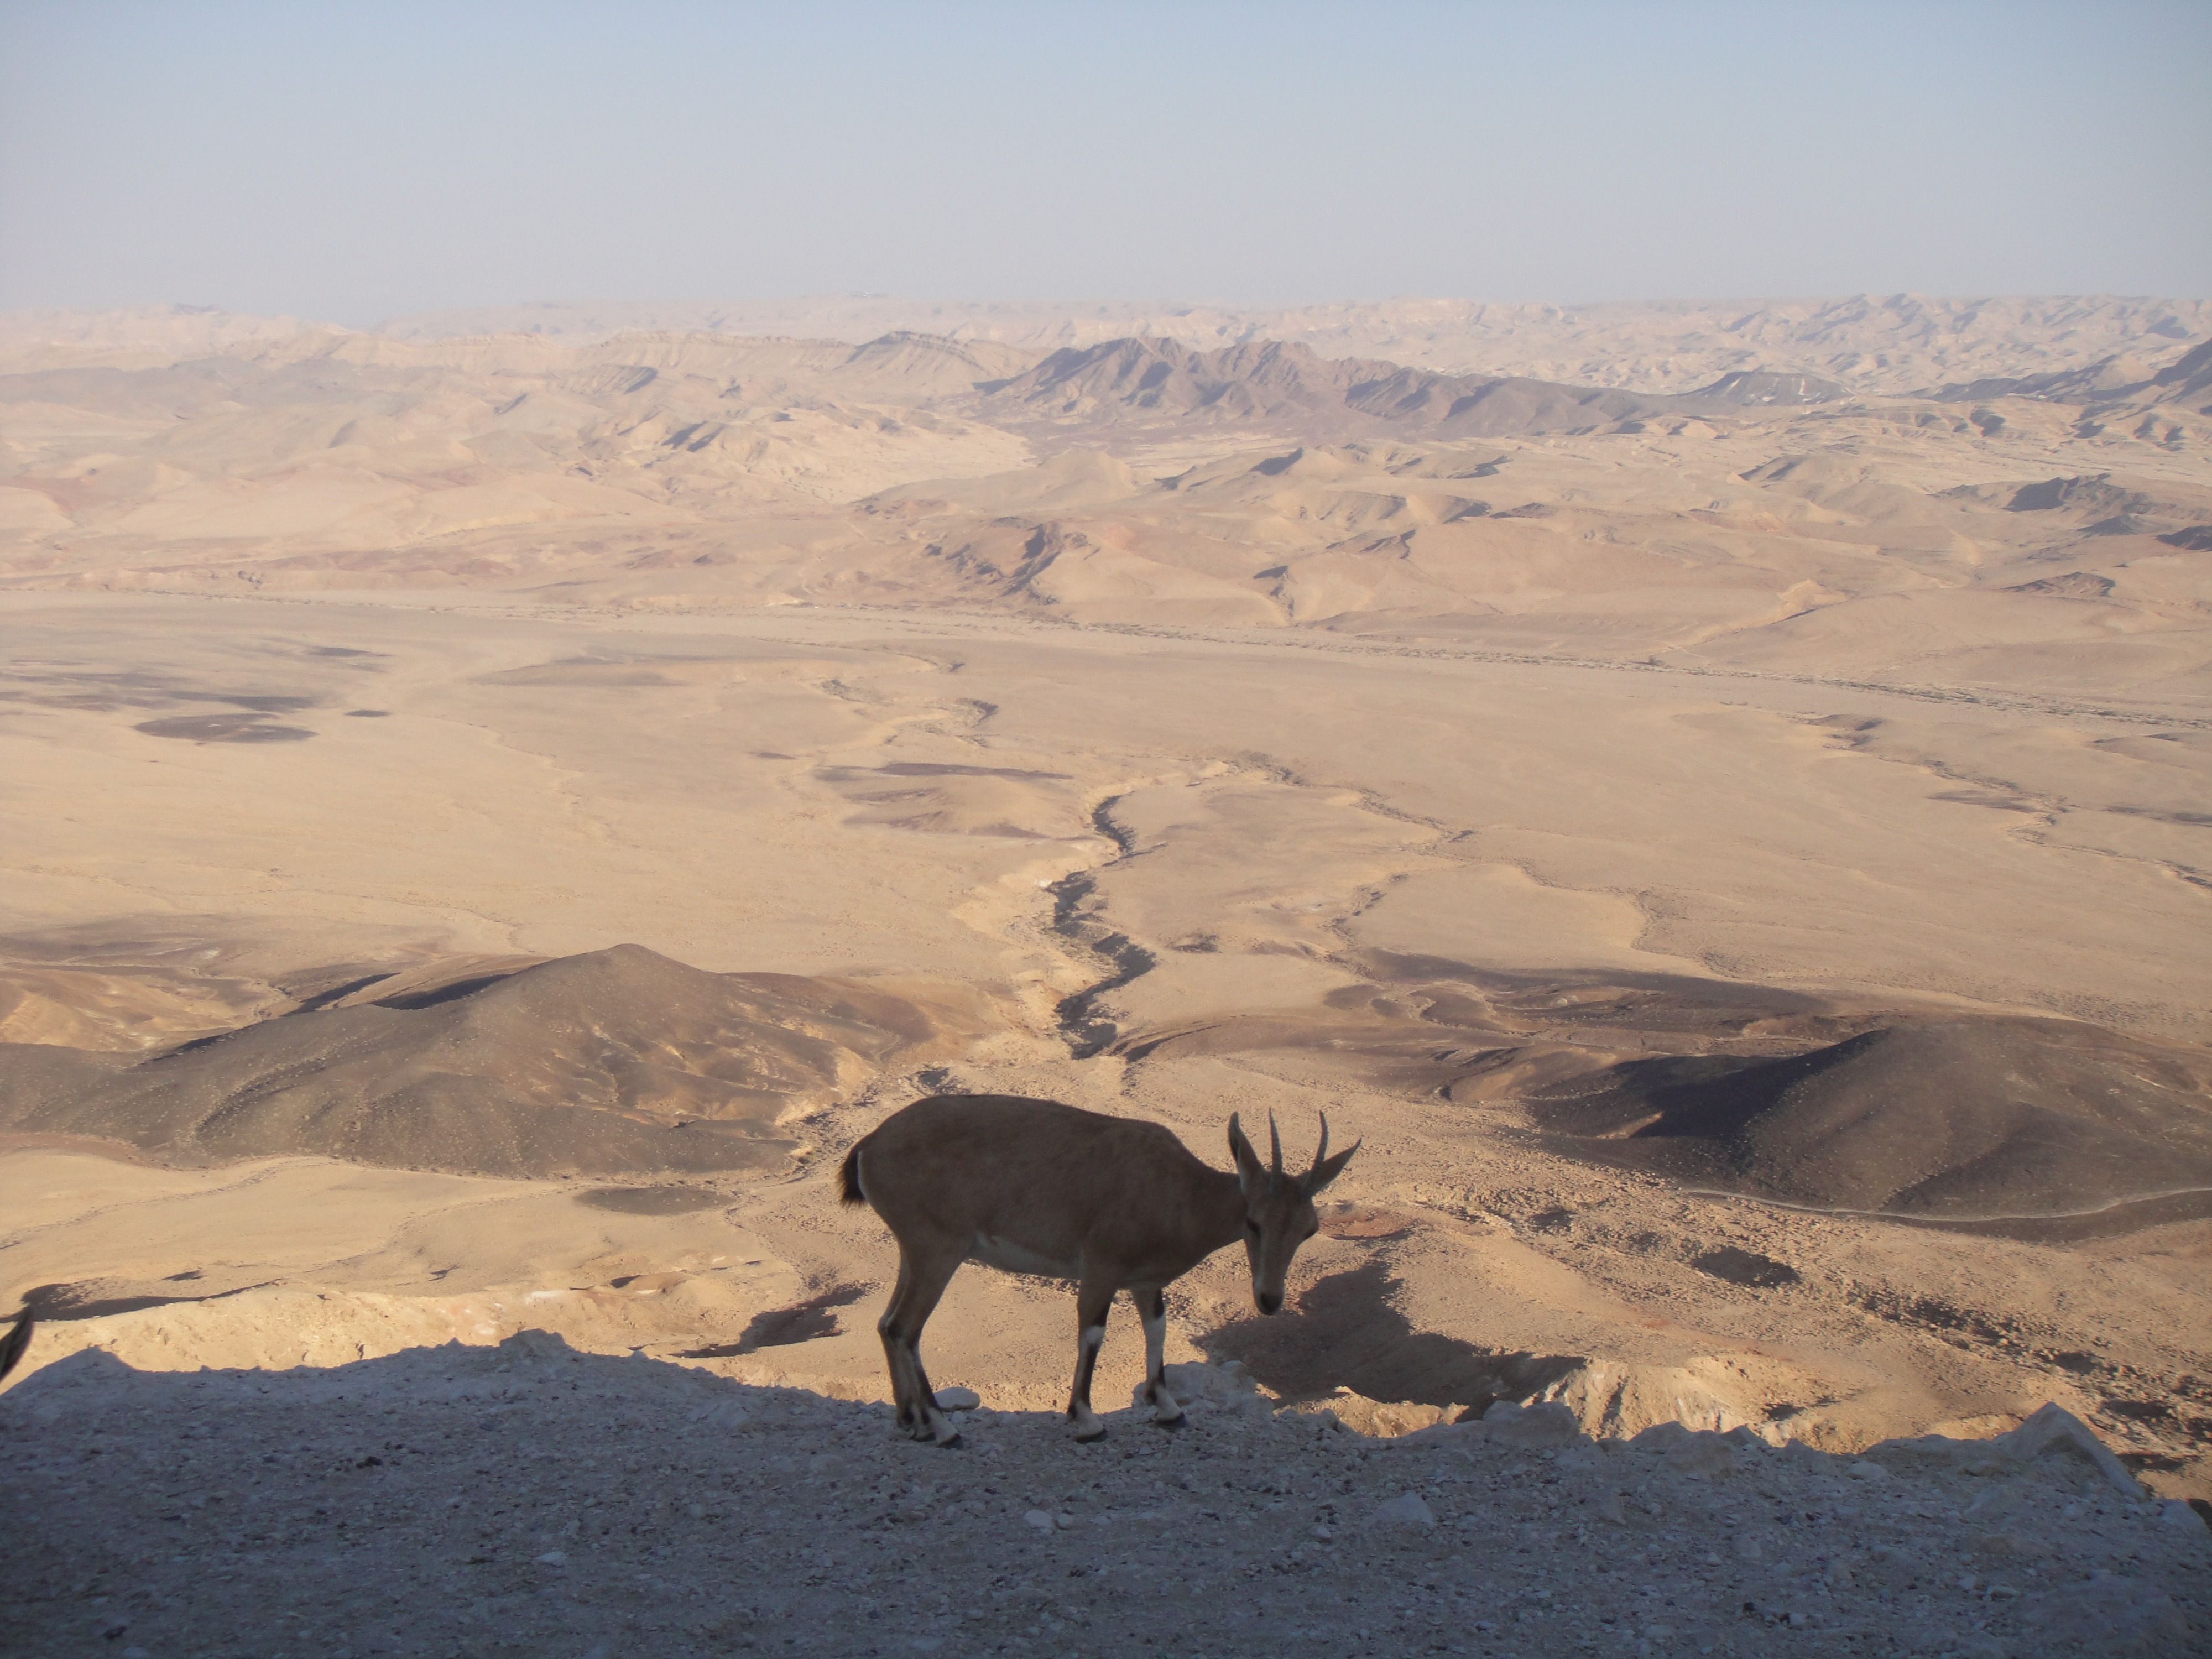
landscape, sand, wilderness, desert, animal, valley, camel, plain, badlands, hot, plateau, habitat, ecosystem, israel, sahara, wadi, steppe, landform, erg, natural environment, geographical feature, aeolian landform, camel like mammal, arabian camel, mitzpe ramon, neguev